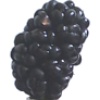
Label: Mulberry 1